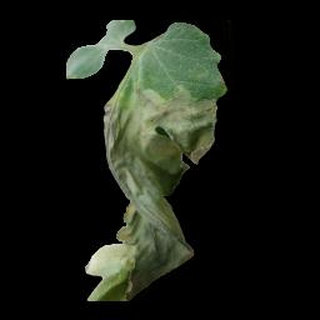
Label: tomato_late_blight